Ngāti Kahungunu

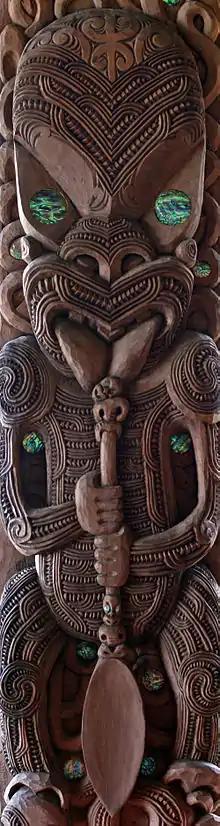
The ancestor Kahungunu depicted with the canoe paddle of a navigator.

Ngāti Kahungunu trace their origins to the "Tākitimu" waka, one of the Māori migration canoes which arrived on New Zealand's North Island around 1100–1200 AD, according to Ngāti Kahungunu traditions. According to local legend, Tākitimu and its crew were completely "tapu". Its crew comprised men only: high chiefs, chiefs, tohunga and elite warriors. No cooked food was eaten before or during the voyage. The captain of "Tākitimu" was Tamatea Arikinui. He left the "waka" at Tauranga in the Bay of Plenty or at Tūranga, near modern-day Gisborne, travelling overland until he arrived at Ahuriri (now part of Napier) in the Hawke's Bay Region. The waka "Tākitimu" itself continued its voyage to the South Island under a new captain, Tahu Pōtiki, from whom the South Island iwi of Ngāi Tahu takes its name.